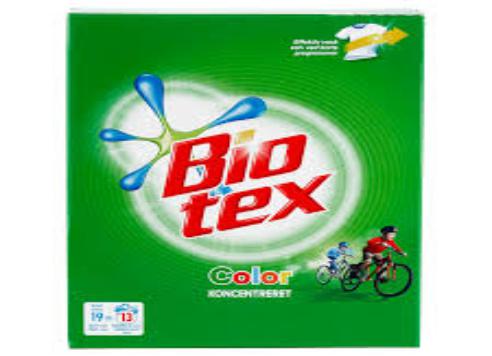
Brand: Biotex
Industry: Necessities